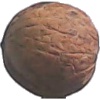
Label: walnut